Mystery Science Theater 3000

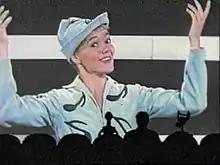
An example of "MST3K"s "Shadowramma" effect used as the central motif for the show. Here, Tom Servo (left), Joel Robinson, and Crow T. Robot, in silhouette, are watching the short "Mr. B Natural" in the 1991 episode featuring "War of the Colossal Beast"

In the theater, the human host and 'bots Tom and Crow sit in a row of theater seats, shown in silhouette along the bottom of the screen, an approach Hodgson called "Shadowramma". The three then riff on the film (which is sometimes accompanied by one or more shorts) as it plays for both them and the audience. Occasionally, the silhouette format is used as a source of humor, or as a means of creating unobtrusive censor bars for scenes containing nudity. The show transitions into and out of the theater via a "door sequence", a series of six doors that open or close as the camera (presumably Cambot) passes through them.